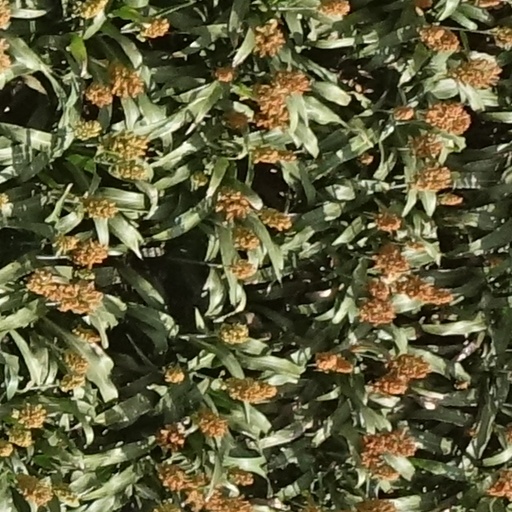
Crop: sorghum